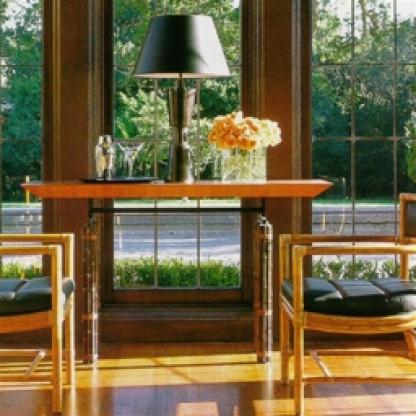
Scene: Indoor